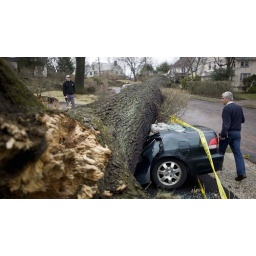
car sits crushed by fallen tree from storm in new york. march,2010